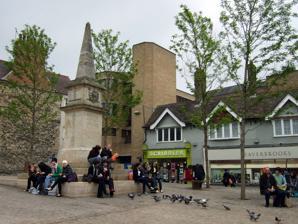
Building: Tirah Memorial
Country: United Kingdom
Year built: 1900
War memorial in Oxford, England The Tirah Memorial in Bonn Square , Oxford The Tirah Memorial is a war memorial in Bonn Square , Oxford , England . It commemorates soldiers of the 2nd Battalion Oxfordshire Light Infantry who died in 1897–98 on the Tirah Expedition and Punjab Frontier Campaign to suppress rebel tribes on the North West Frontier of British India . History The Tirah Memorial was unveiled in 1900, making it Oxford's first free-standing war memorial. The monument was designed by Inigo Thomas . It is an obelisk 25 feet (7.6 m) high, with foundations 20 feet (6.1 m) deep. It was erected in a public garden that had been the graveyard of St Peter-le-Bailey parish church and is now Bonn Square. The digging of the memorial's foundations unearthed human remains, which were re-interred at Osney Cemetery 1.2 miles (2 km) away. The Tirah Memorial is a Grade II listed building . Other Tirah memorials Men of the Dorset Regiment who died during the Tirah Expedition are commemorated by a Tirah Memorial in Borough Gardens, Dorchester Dorset, southern England. Men of the King's Own Scottish Borderers who died during the Tirah Expedition are commemorated on the memorial at North Bridge, Edinburgh , Scotland. Men of the Royal Sussex Regiment who died during the Tirah Expedition are commemorated on a memorial at Eastbourne , East Sussex , southeast England. Men of the Northamptonshire Regiment who died in the expedition are commemorated on a plaque on the exterior of All Saints' Church, Northampton . References